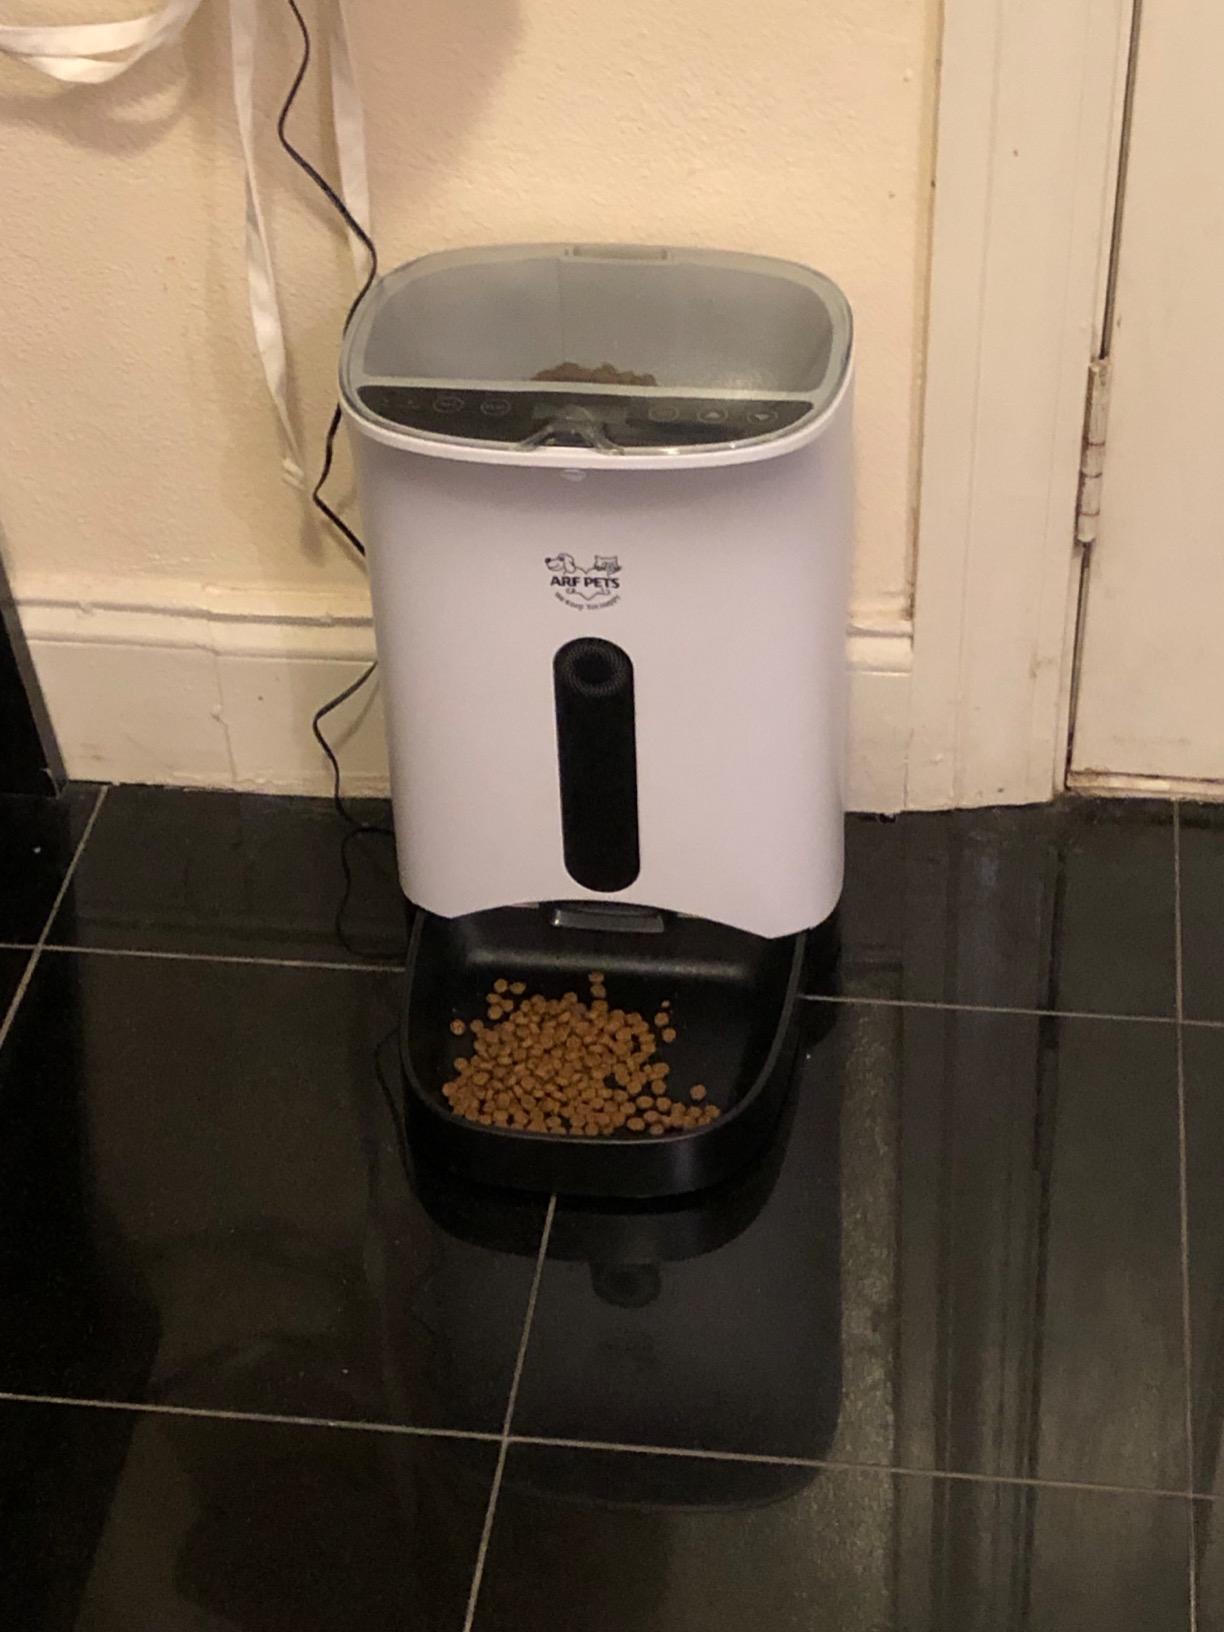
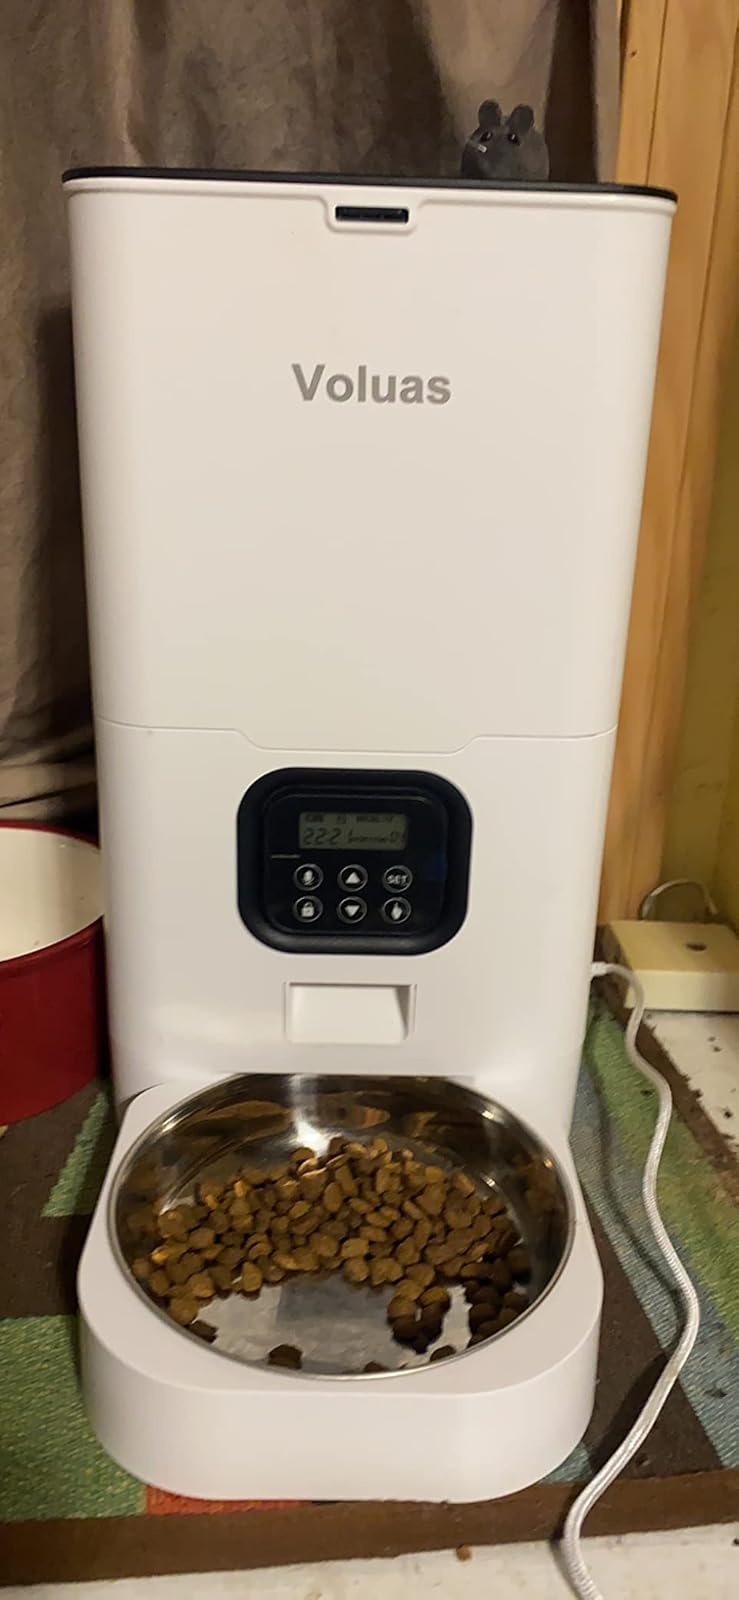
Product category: items_feeder
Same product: no